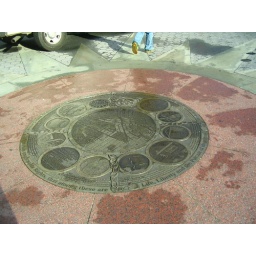
Historic floor plate near City Hall